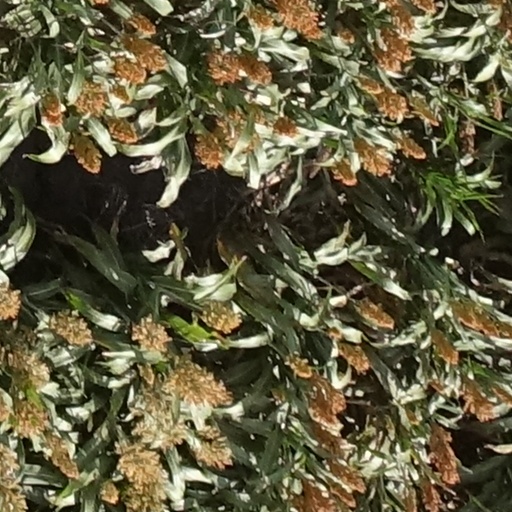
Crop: sorghum